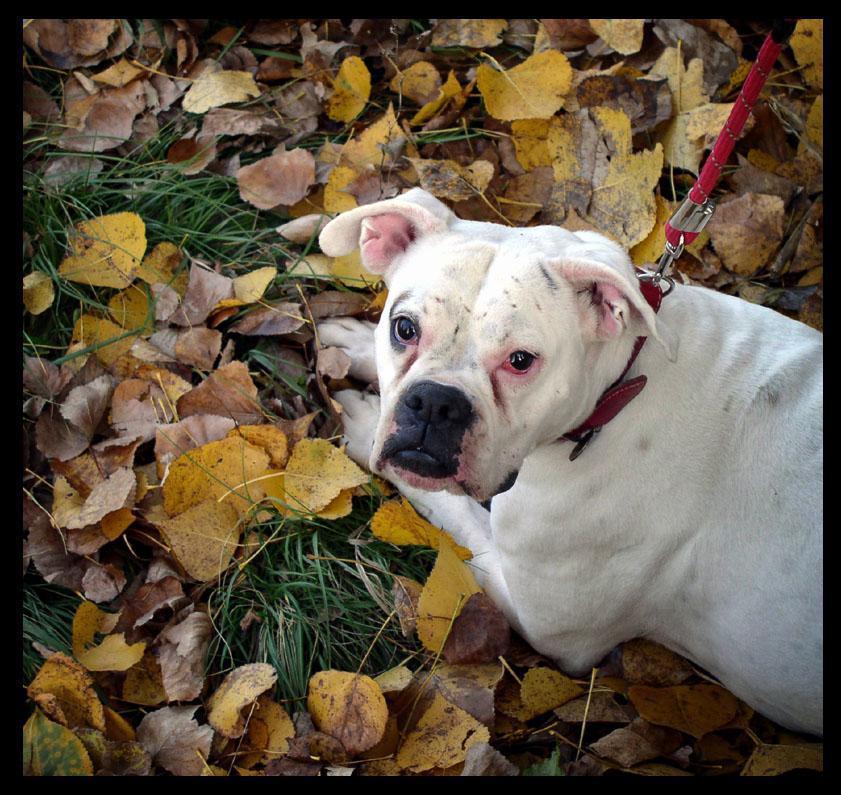
boxer